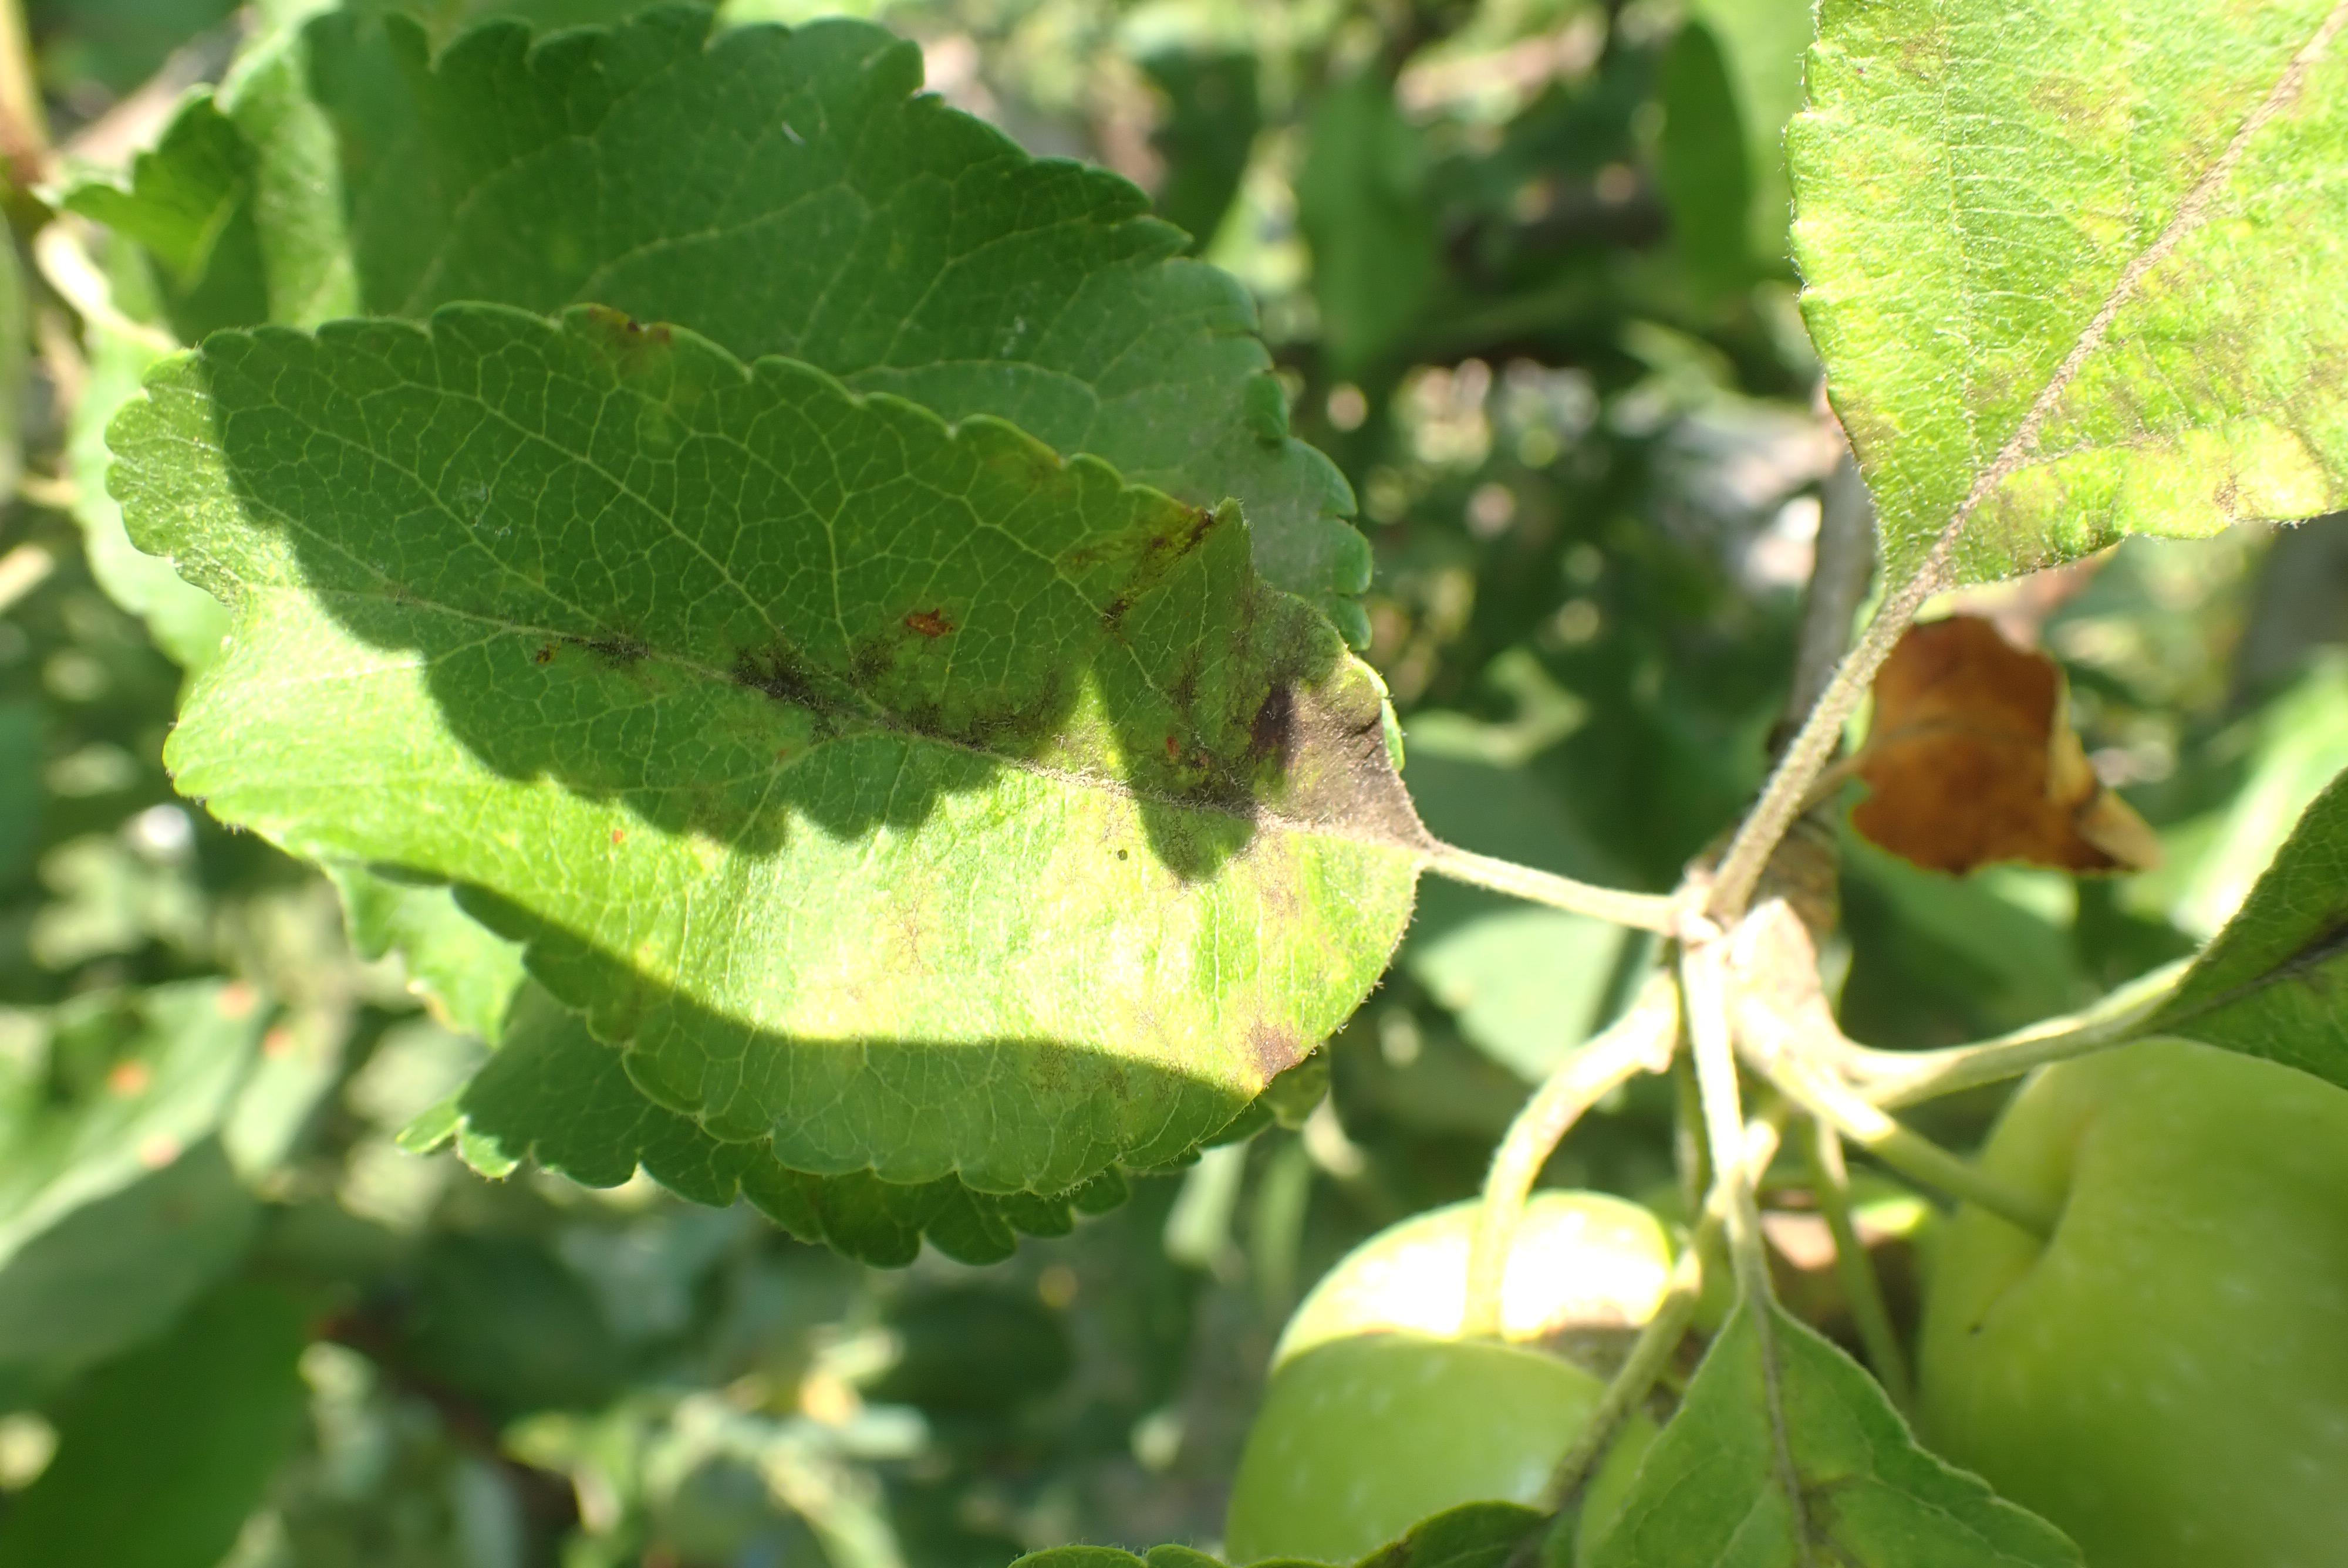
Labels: scab